Patrick Breyer

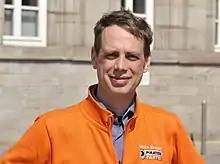
Patrick Breyer in 2019

In the 2019 European Parliament election in Germany Breyer was the Pirate Party Germany's leading candidate. For the election campaign, he recorded a rap music video, which featured such other well-known pirates as Anja Hirschel.